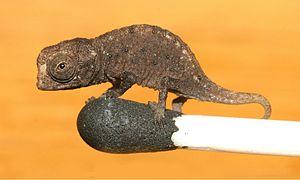
Un jeune Brookesia micra sur une tête d'allumette. 中文: 一隻立於火柴頭上的迷你變色龍